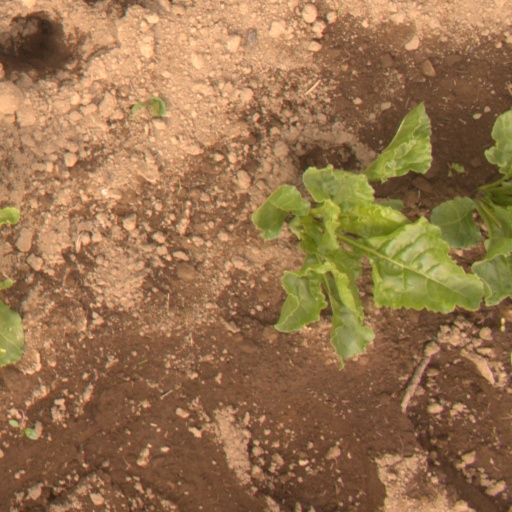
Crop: sugar beet